Battle of Marj Dabiq

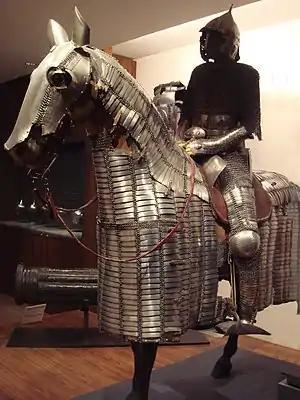
Ottoman heavy cavalry, circa 1550

Meanwhile, another embassy arrived from the Ottoman camp, which under the pretense of peace brought lavish presents to the Sultan, Caliph Al-Mutawakkil III, and his vizier. The gifts were accompanied by a request from Selim I for a supply of Egyptian sugar and confectionery. The envoy intimated that problems with the Shah of Persia Ismail I had forced him again to prepare for war and take the field. Chancellor Mughla Bey was sent back with counter-gifts, but by the time that he reached the Ottoman camp, Selim I had thrown off his ruse of peace. The Ottomans scorned the embassy and sent the chancellor back with his head and beard shaved and riding a lame mount.